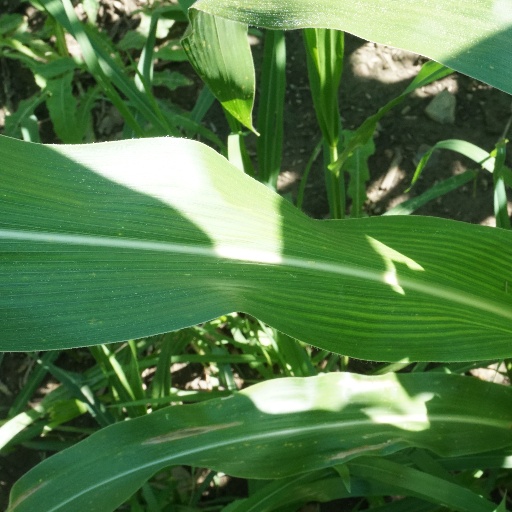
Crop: maize; corn